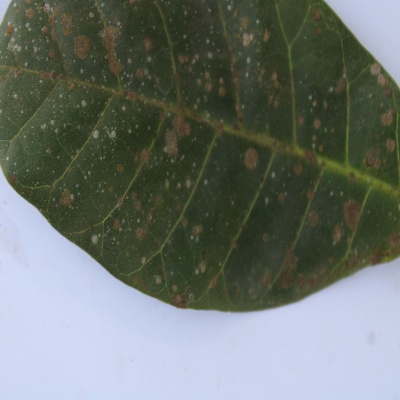
Crop: Cashew
Condition: red rust